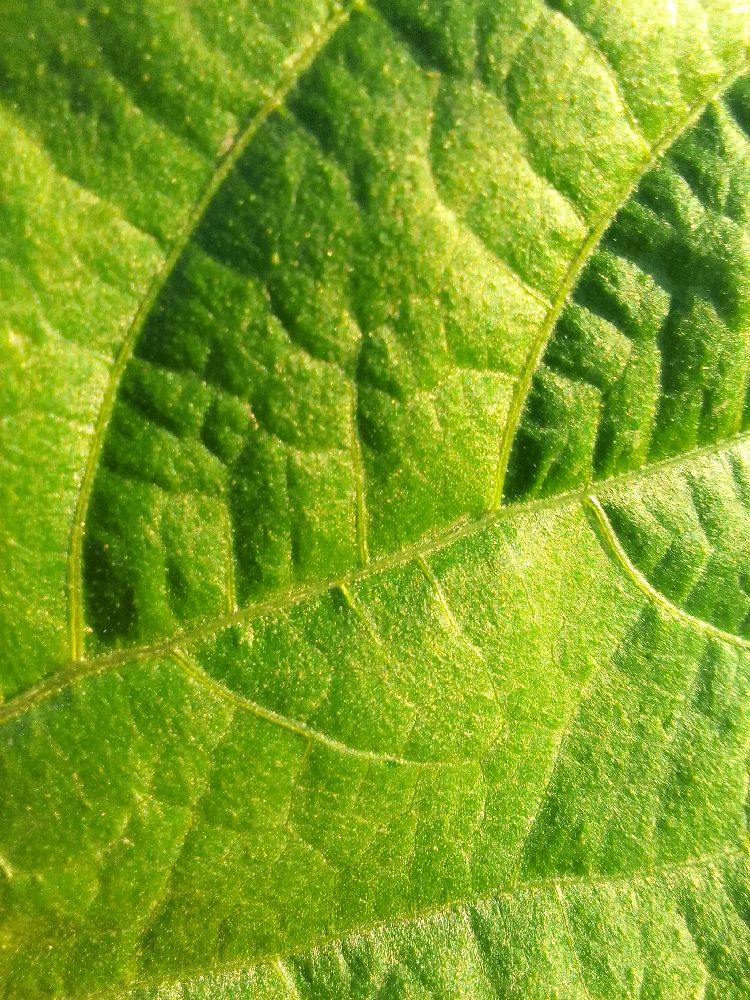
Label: healthy